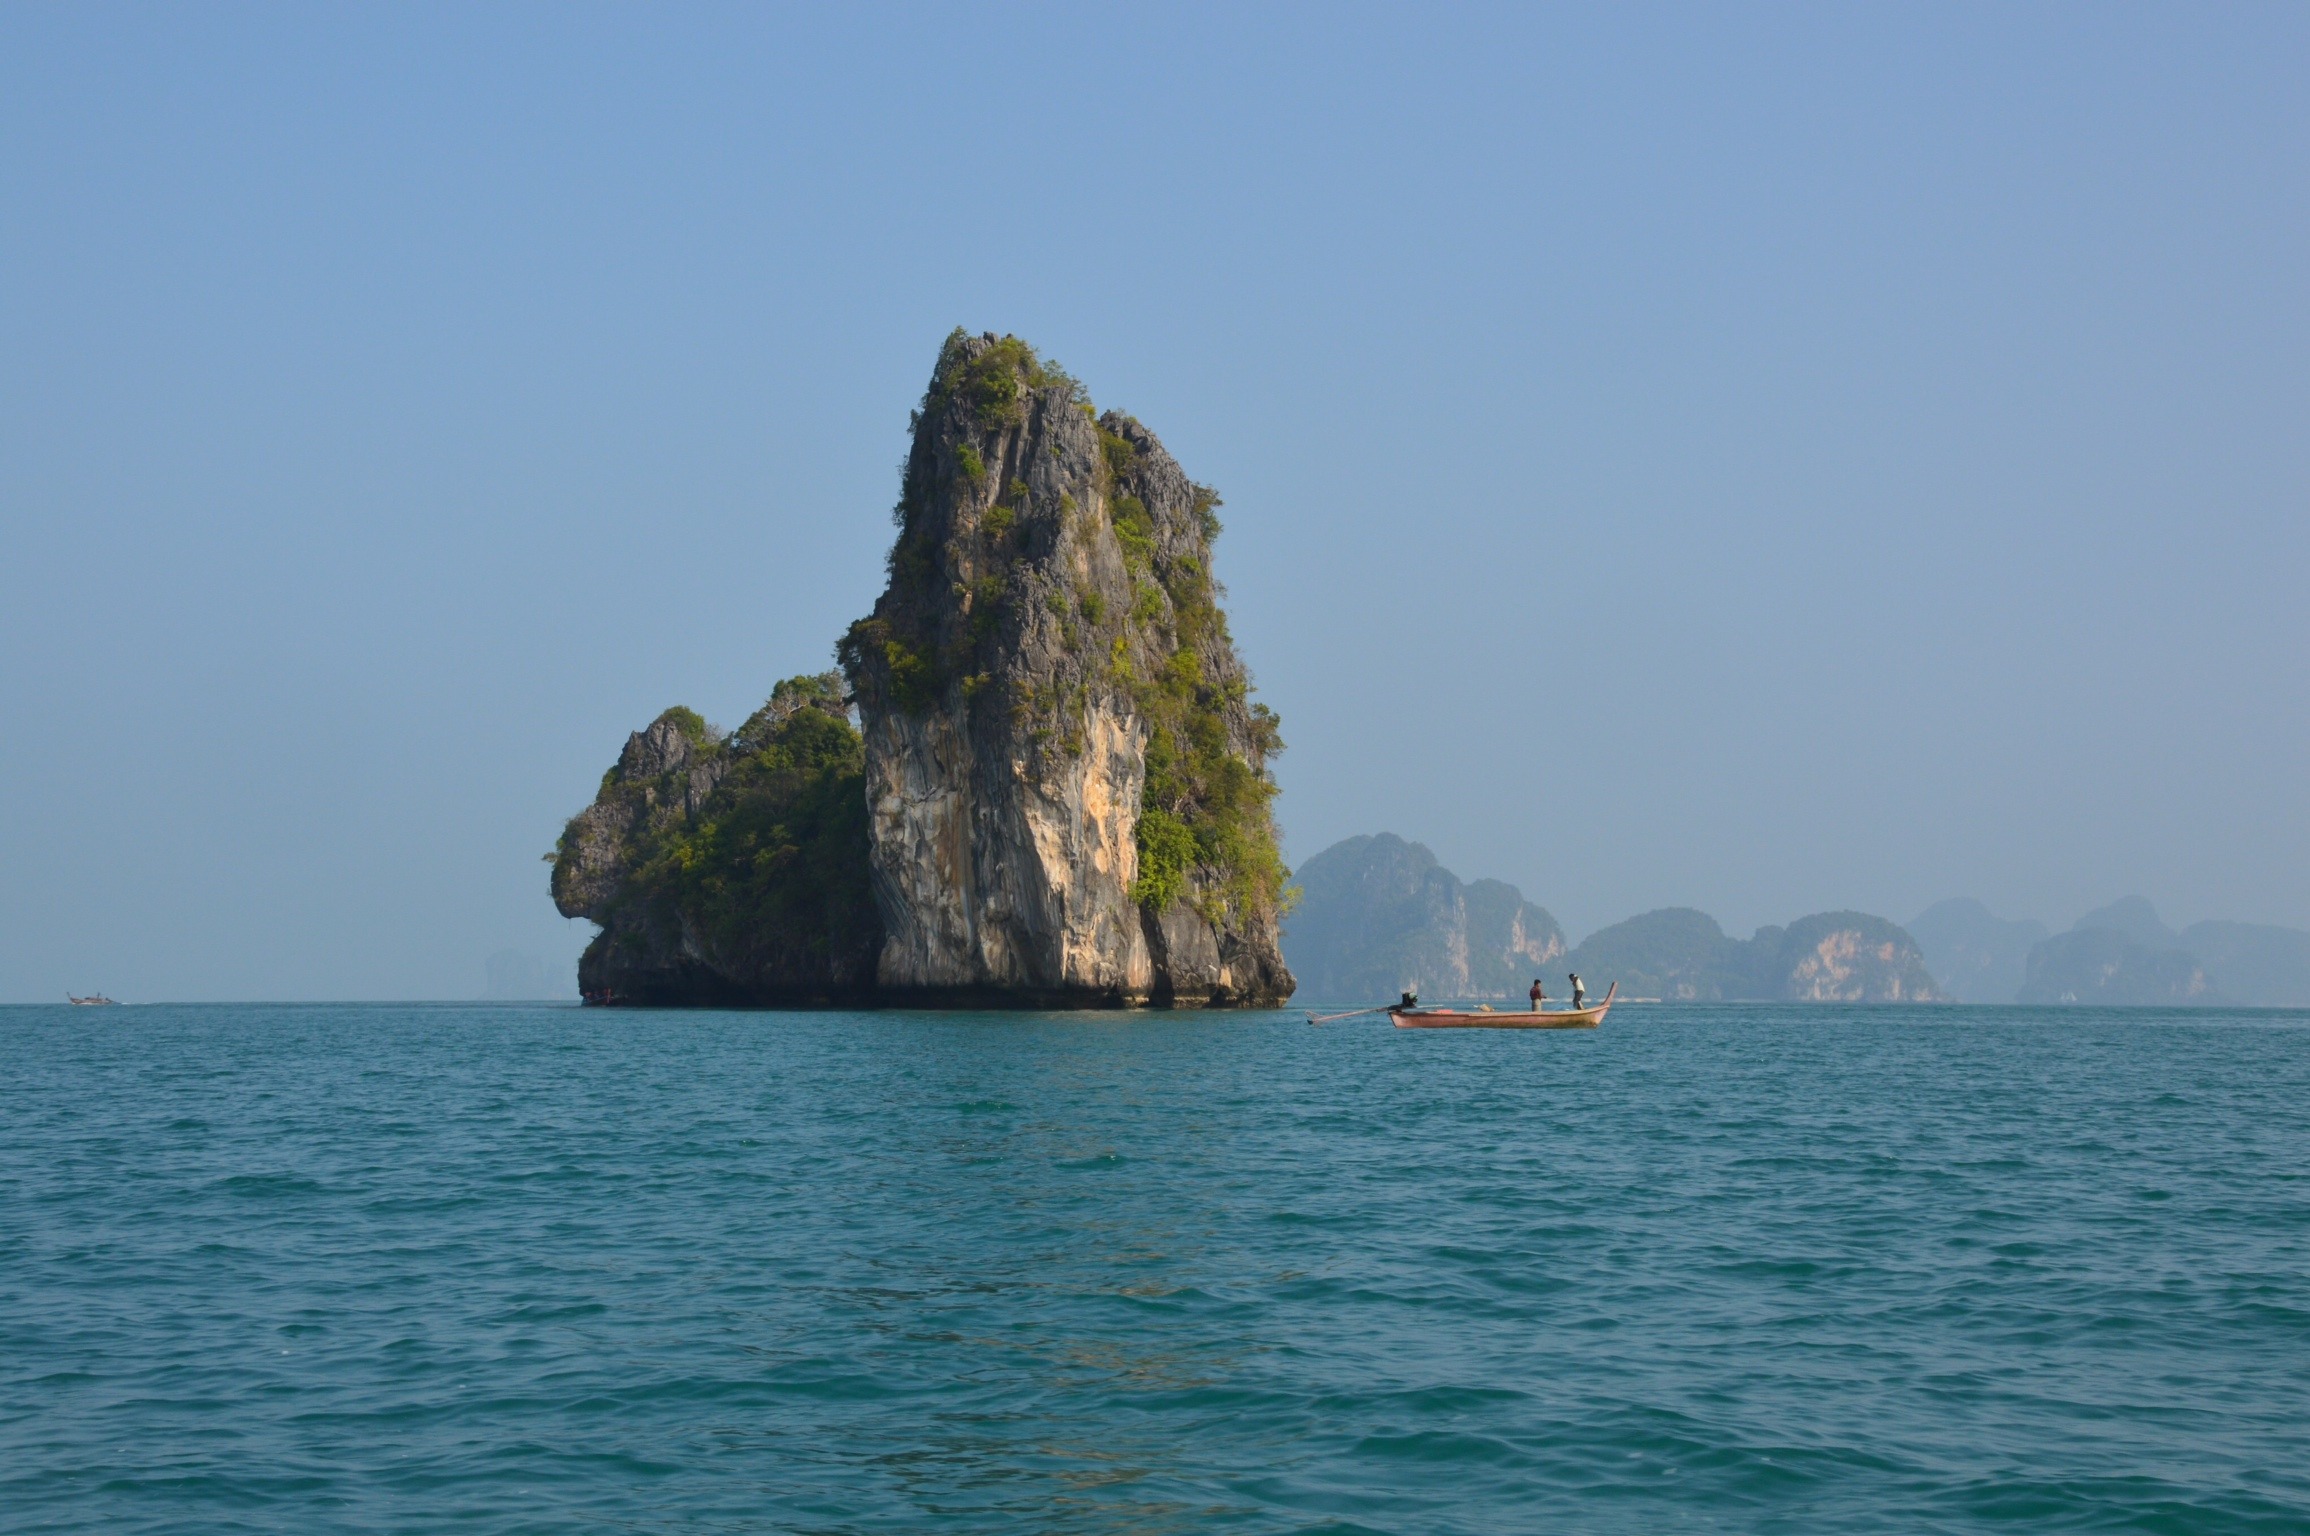
beach, sea, coast, water, rock, ocean, shore, ship, vacation, cliff, boot, cove, vehicle, holiday, bay, island, asia, blue, stack, terrain, thailand, turquoise, archipelago, cape, islet, landform, geographical feature